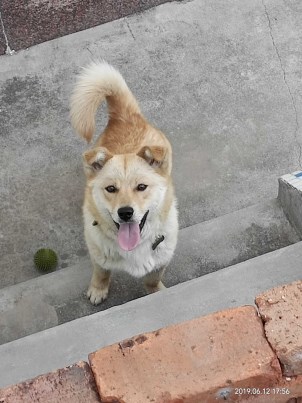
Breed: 3336-n000121-chinese_rural_dog